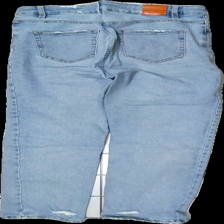
View: back
Type: Jeans
Category: Ladies
Brand: Cubus
Colors: Blue
Material: 100% Cotton
Cut: Tight
Trend: Denim
Price range: 100-150
Recommended usage: Reuse
Description: Blue jeans with distressing